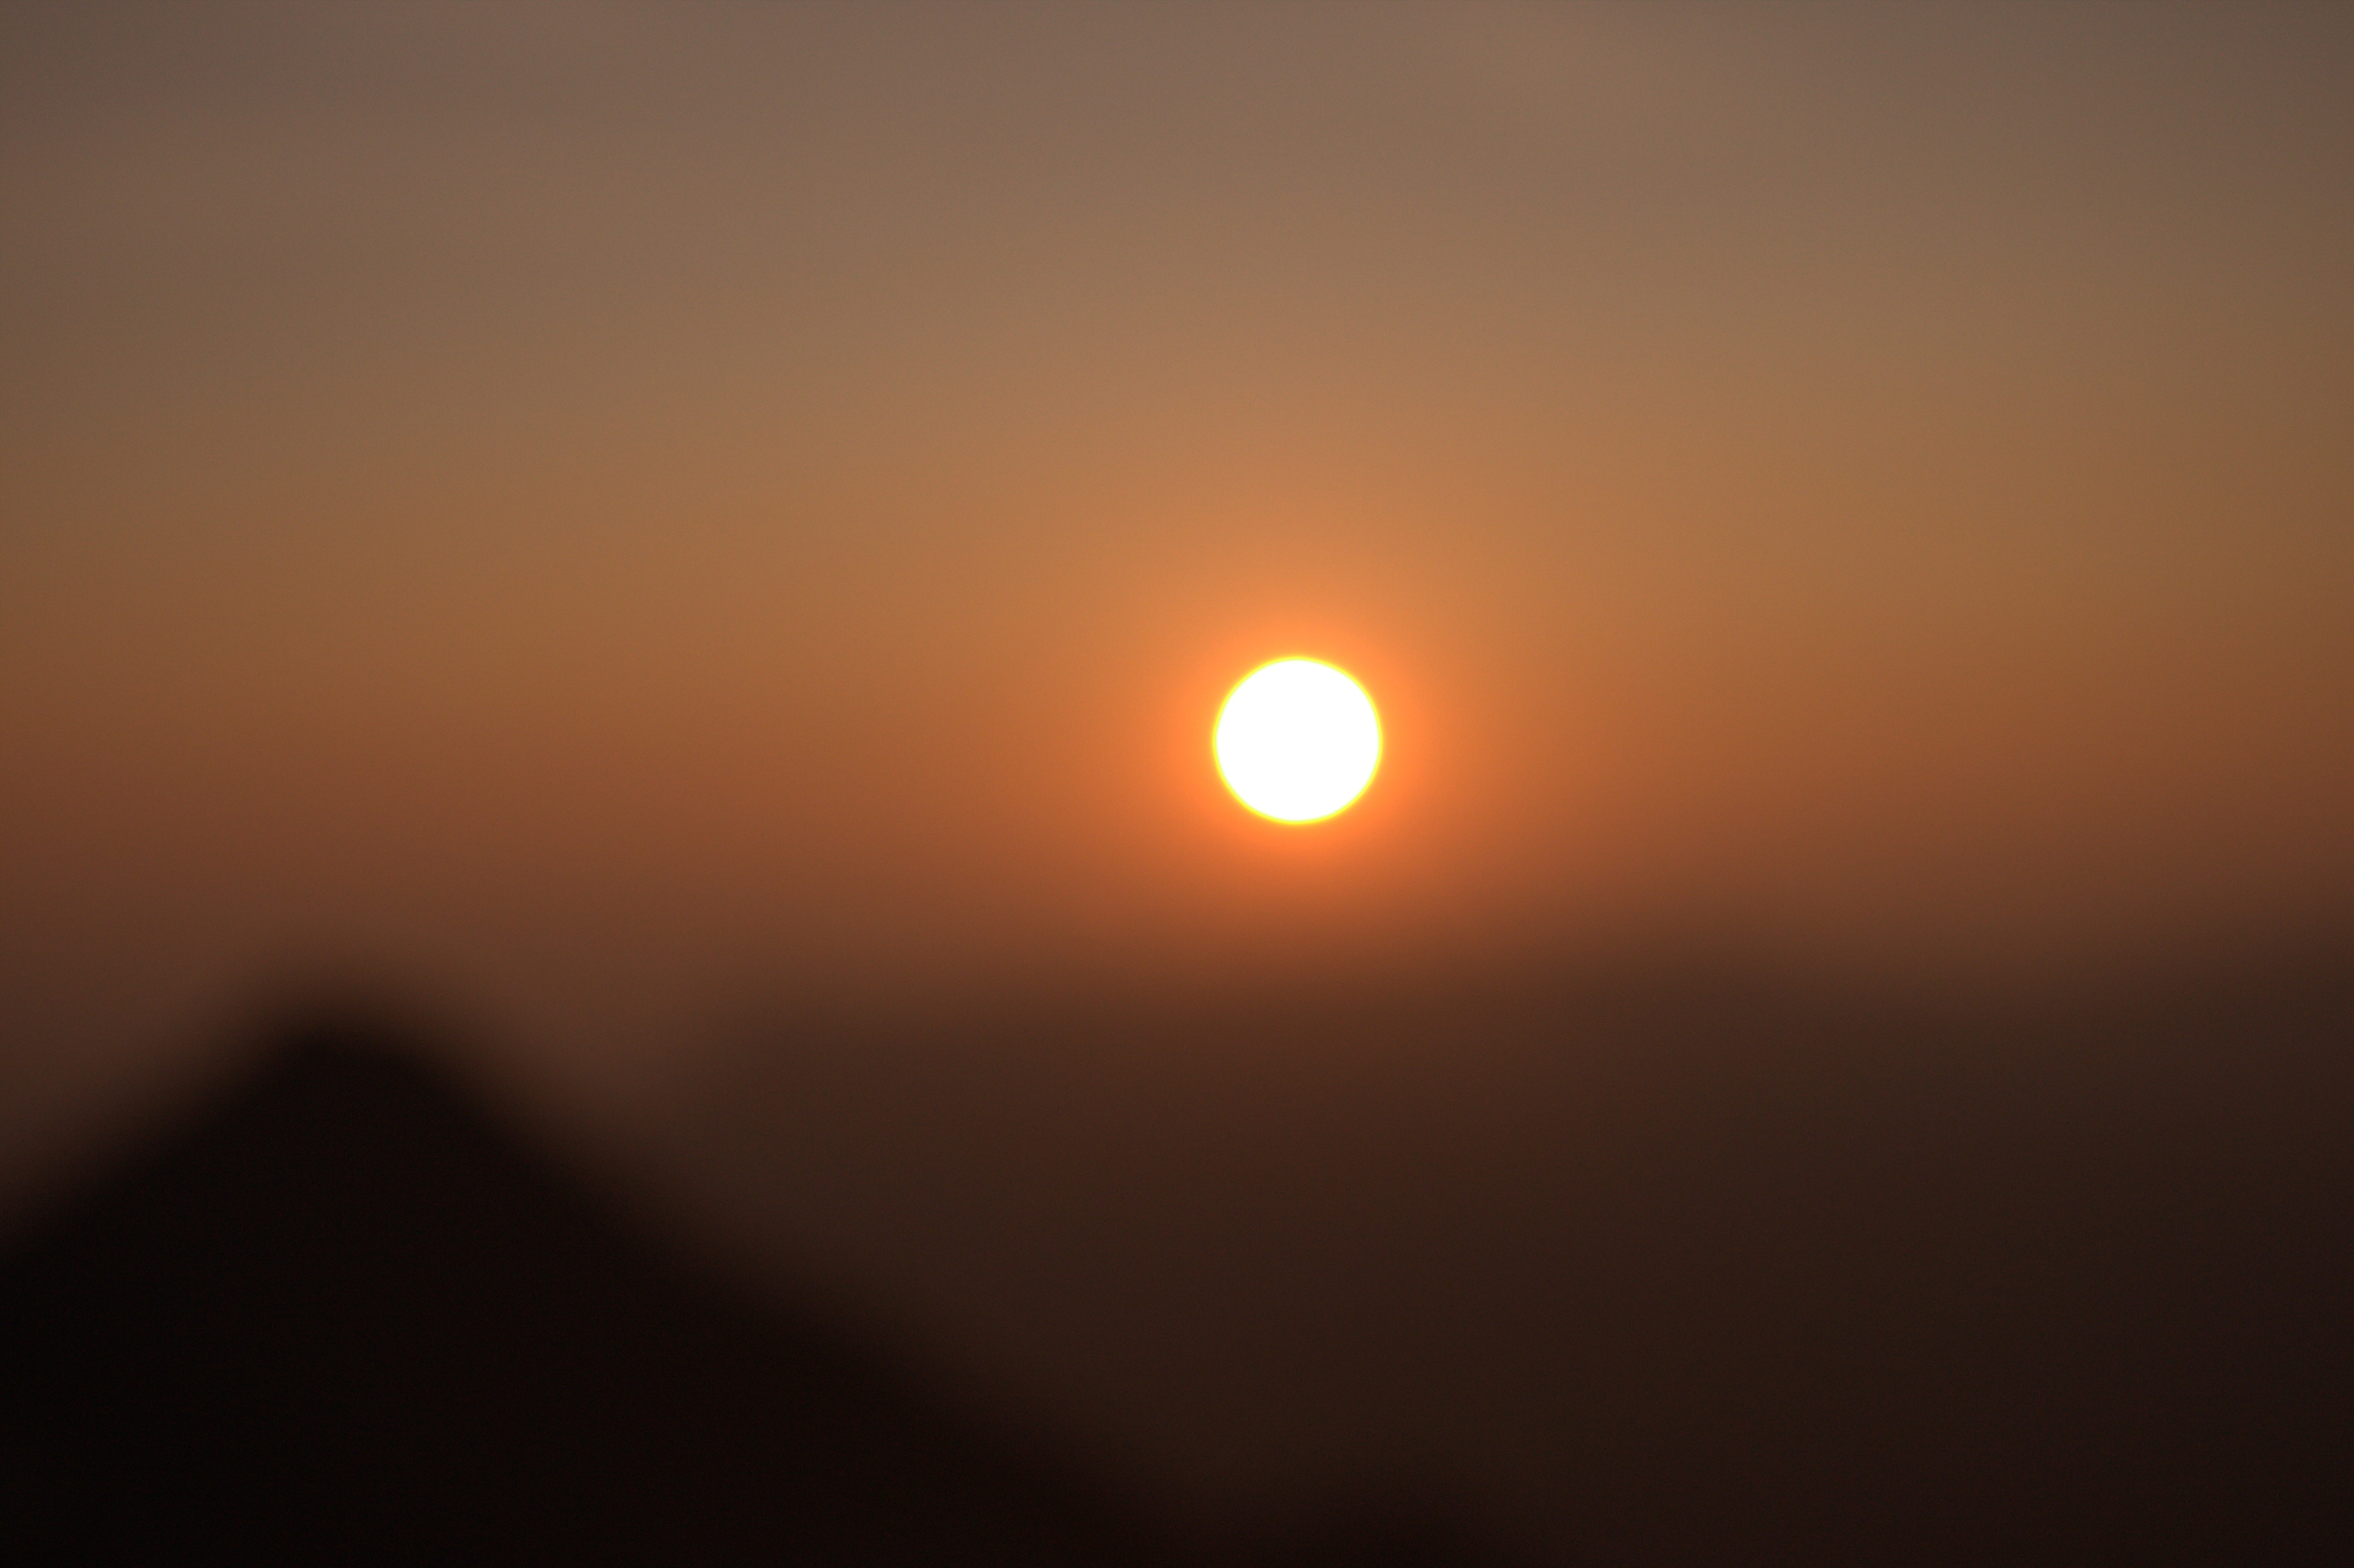
horizon, light, sky, sun, sunrise, sunset, sunlight, morning, dawn, atmosphere, dusk, evening, afterglow, astronomical object, atmospheric phenomenon